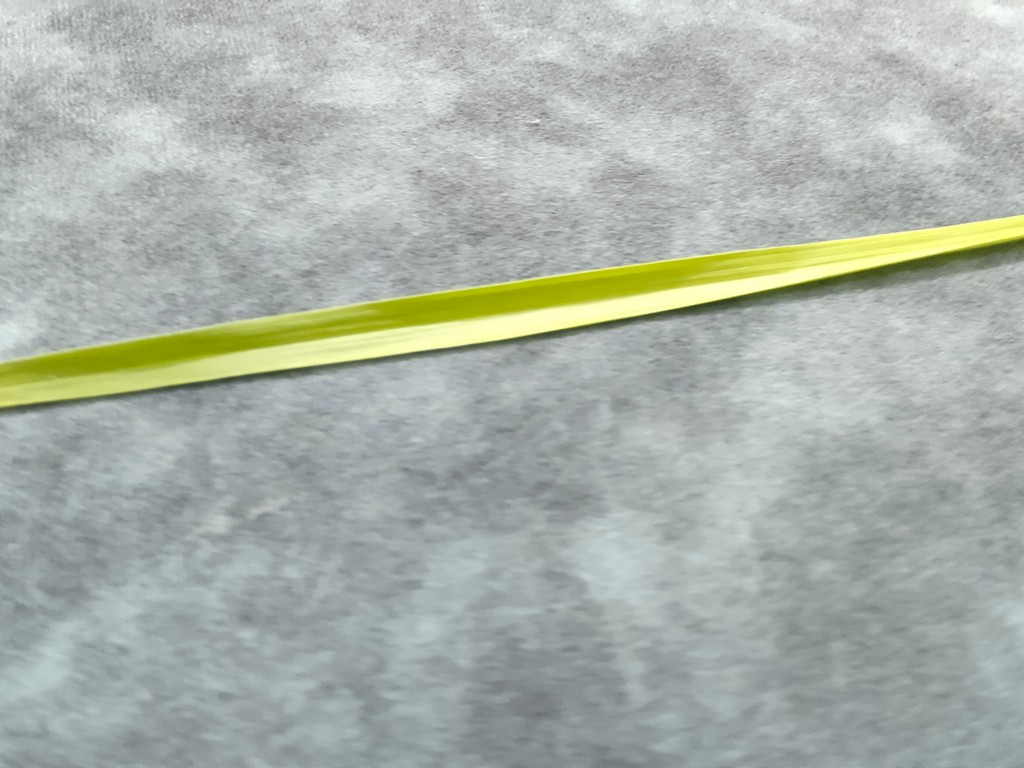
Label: Healthy